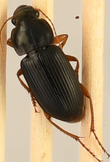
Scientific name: Harpalus pensylvanicus
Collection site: Konza Prairie Agroecosystem NEON (KONA), plot KONA_001